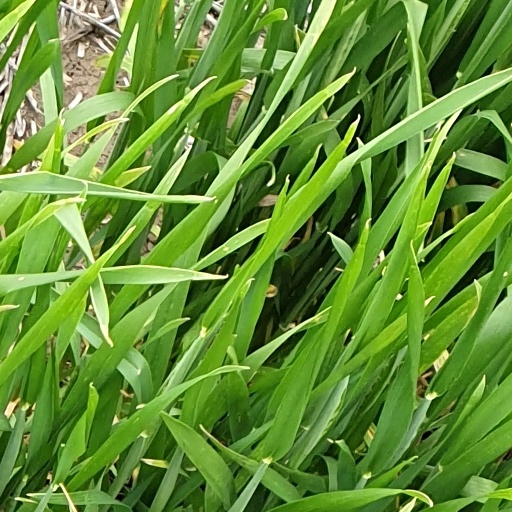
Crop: wheat